History of Russia

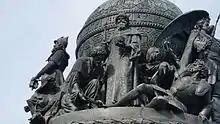
Ivan III of Russia at the Millennium of Russia. At his feet, defeated: Tatar, Lithuanian and Baltic German.

In the 15th century, the grand princes of Moscow continued to consolidate Russian land to increase their population and wealth. The most successful practitioner of this process was Ivan III, who laid the foundations for a Russian national state. Ivan competed with his powerful northwestern rival, the Grand Duchy of Lithuania, for control over some of the semi-independent Upper Principalities in the upper Dnieper and Oka River basins.